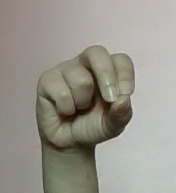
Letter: gaaf